Dan Bewley

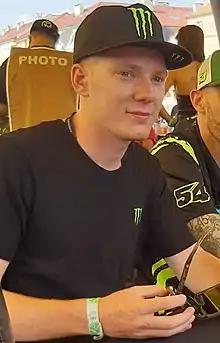

Daniel Bewley (born 20 May 1999) is a British international speedway rider.